Blanche Colton Williams

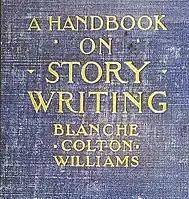

While still a graduate student in 1910, Williams began teaching Old English and the Short Story at Hunter College. This began a career that continued for nearly three decades, mentoring women writers at an institution that was, at the time, believed to be the largest women’s college in the world. She was promoted to full professor and head of the English department at Hunter College in 1926, leading a department of nearly fifty faculty members. She retired from her position at Hunter College in 1939 in order to travel and write. The “Blanche Colton Williams Graduate Fellowship” at the college was established in her honor for English majors. In addition to the 3,000 students she taught at Columbia and Hunter, she reached thousands more through books she wrote on crafting short stories. Her 1917 work, "Handbook on Short Story Writing", has been described as “the first practical aid to growing young writers that was put on the market in this country.” She later wrote three additional books that transformed the short study medium: "Our Short Story Writers" (1925), "Studying the Short Story" (1926), and "Short Story Writing" (1930). These textbooks, in addition to her forty years of service, were cited as testaments to her enduring legacy in a New York Times editorial written upon her retirement from Hunter College.